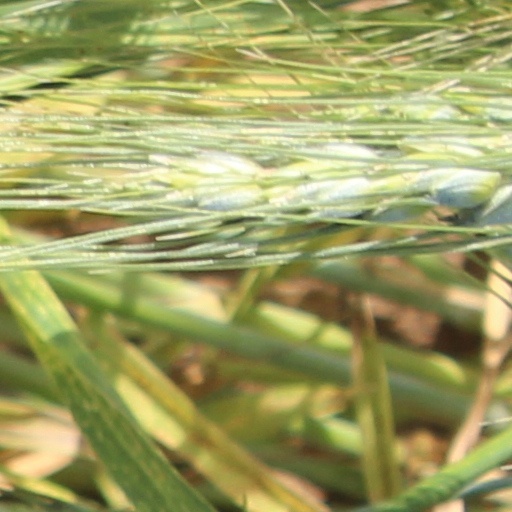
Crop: wheat